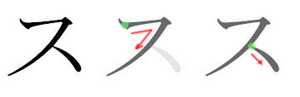
す en hiragana ou ス en katakana sont deux kana, caractères japonais, qui représentent le même more. Ils sont prononcés /sɯ/ et occupent la 13ᵉ place de leur syllabaire respectif, entre し et せ.